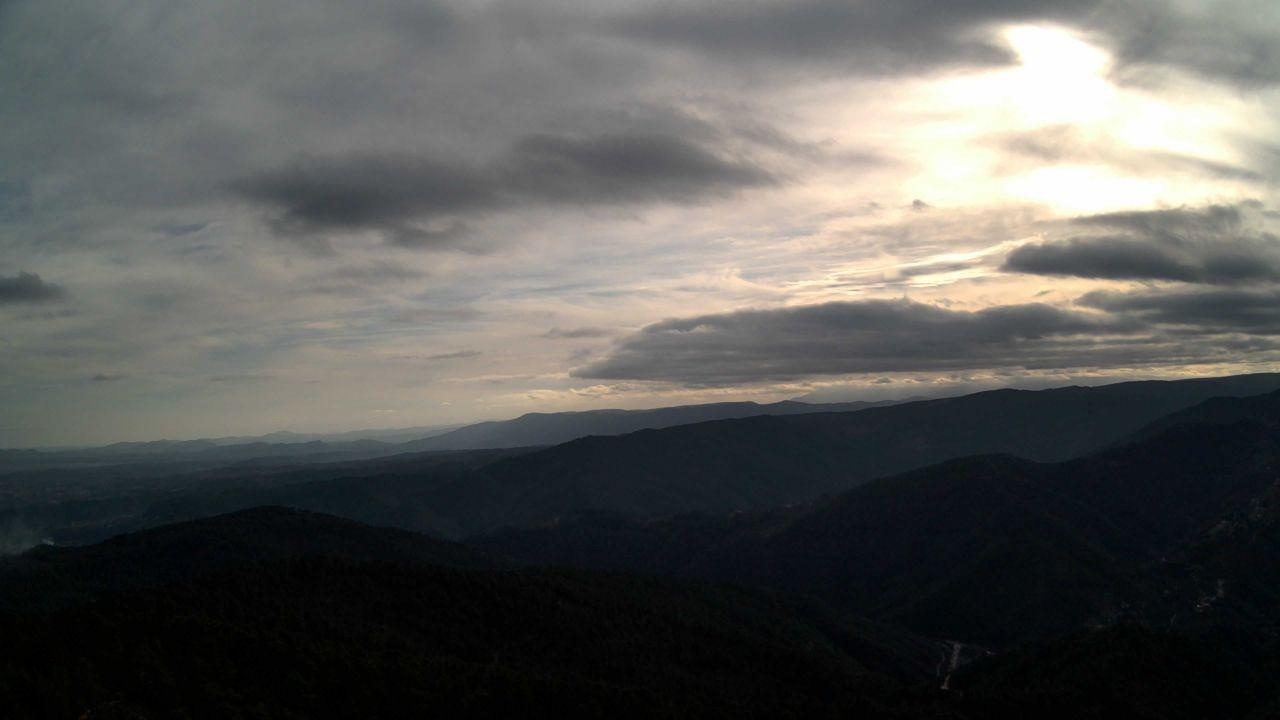
Fire: no
Smoke: yes